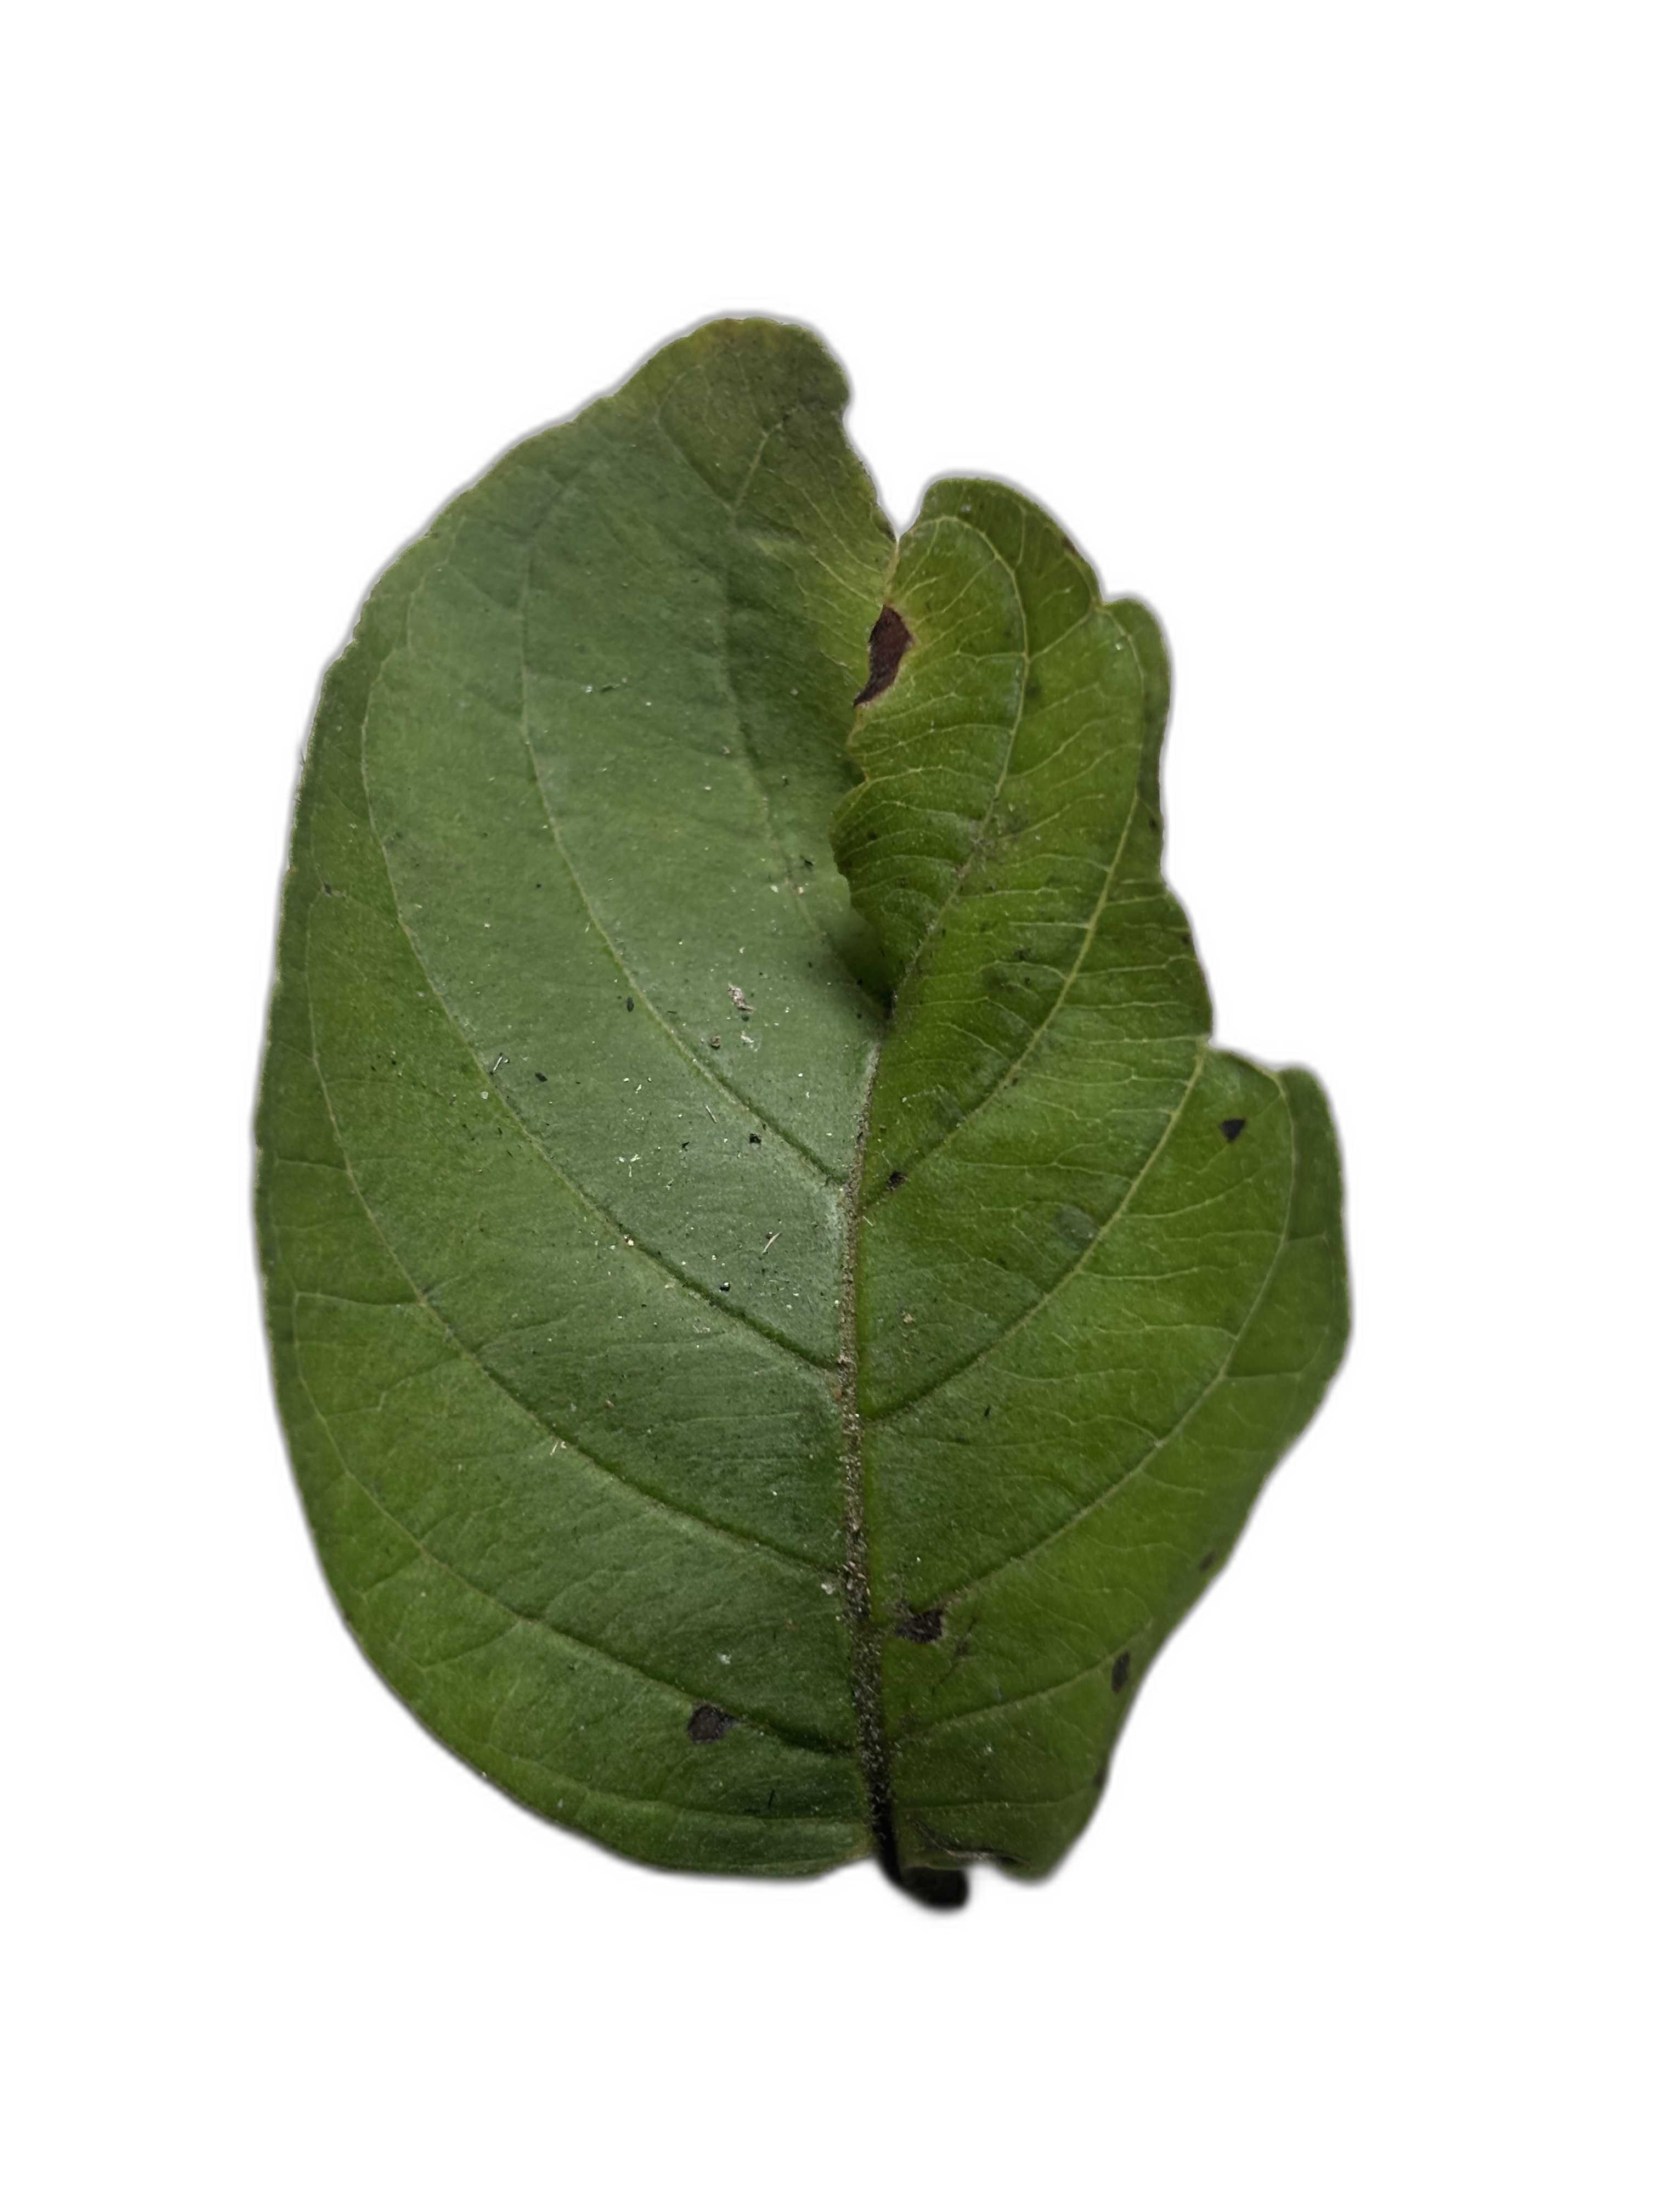
Plant part: leaf
Disease: Dot